Alma Mater (New York sculpture)

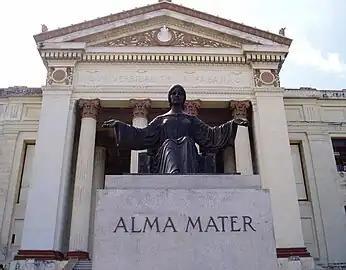
The "Alma Mater" statue of the University of Havana in Cuba, which was modeled off of the one at Columbia

"Alma Mater" was largely praised upon its unveiling. The "Columbia Daily Spectator" described the statue as "characterized by a queenly dignity and repose", and stated that it "expresses the highest type of intellectual womanhood. In pose and gesture she invites the student of the University and gives him the welcome of Alma Mater." "The New York Times", though it did not comment directly on the artistic merits of the work, recognized that the sculpture was "for technical reasons an extraordinarily difficult piece of work." "Frank Leslie's Illustrated Newspaper" called the work "French's masterpiece of sculpture", while "The Catholic Union" compared the figure of "Alma Mater" to the Virgin Mary, incorrectly claiming that the work was an imitation of a "Mother of Christ" statue in Bonn, Germany, exclaiming, "How closely is not the Catholic Church associated with all that is noble and tender in the mind and heart of man!" However, French was reportedly unsatisfied with the amount of attention the sculpture initially received, stating that it did not make a "ripple on the surface of New York".